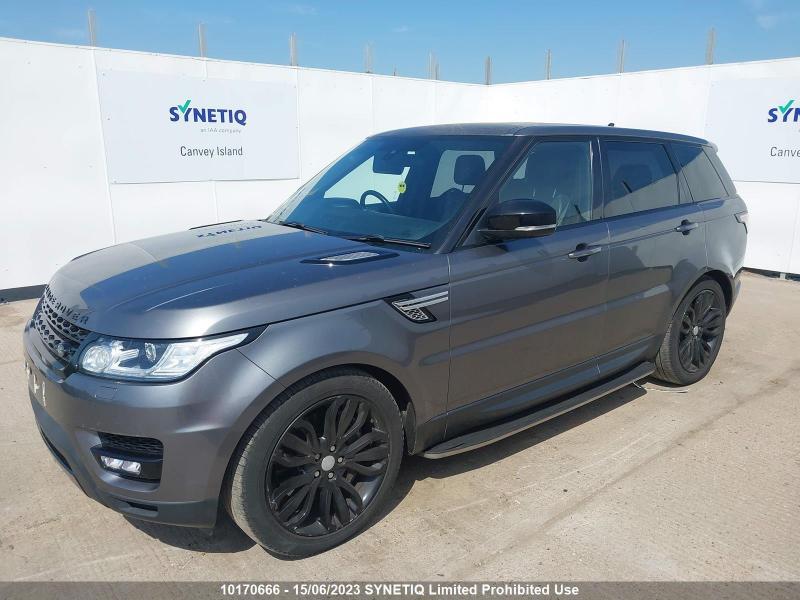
Aucun dommage détecté.
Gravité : aucun